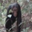
Label: chimpanzee